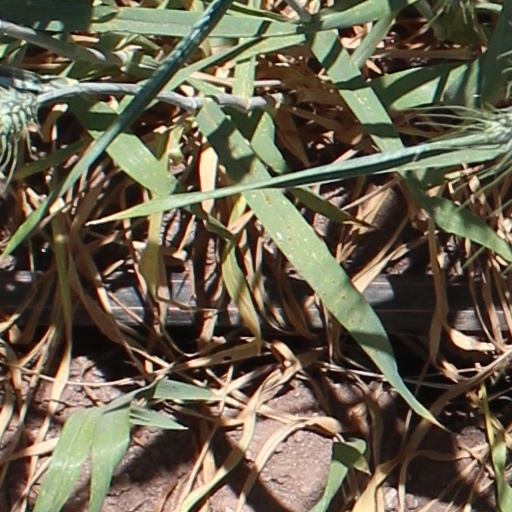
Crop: wheat